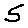
Label: 5